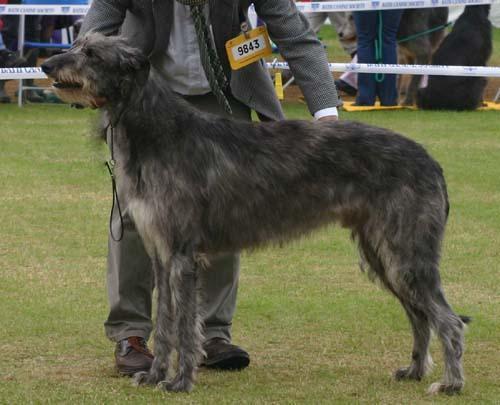
Scottish_deerhound